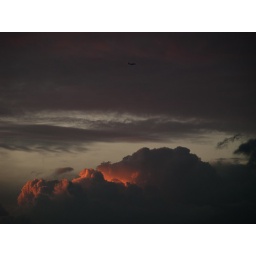
Aeroplane in red sky